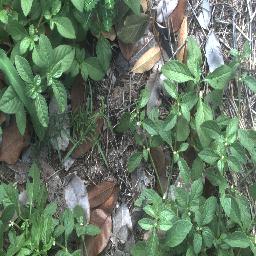
Label: negative